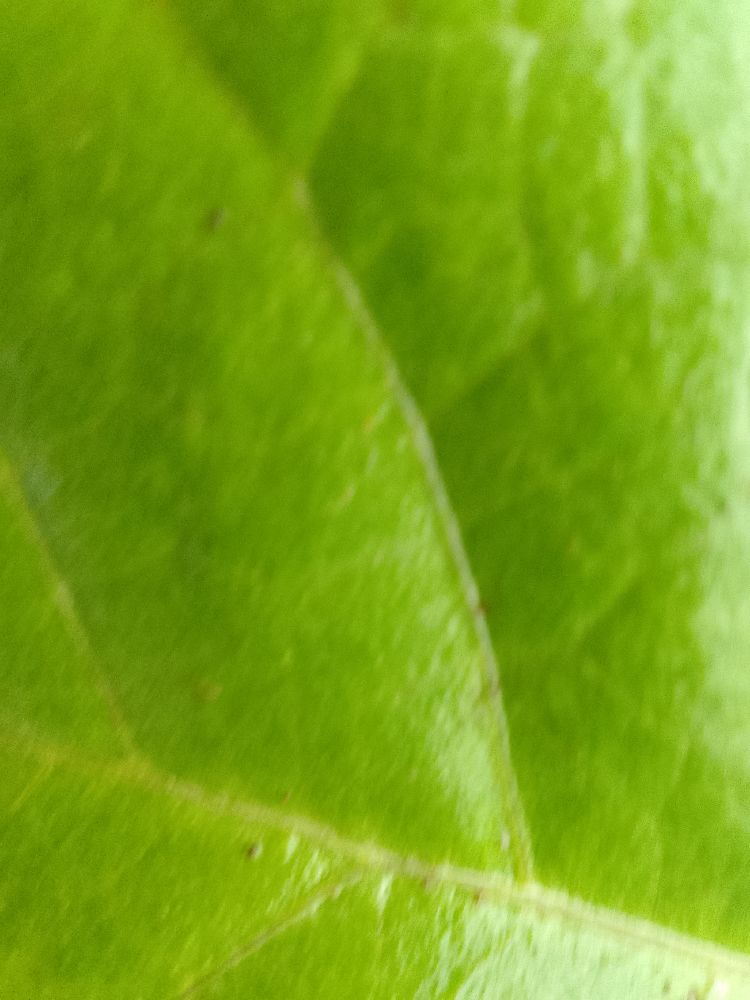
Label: healthy